Emil Åberg (artist)

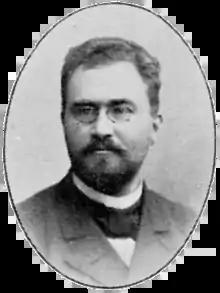
Photo of Emil Åberg from Svensk Portraättgalleri Vol XX

Oskar Filip Emil Åberg (2 January 1864 – 27 March 1940) was a Swedish painter, graphic artist, illustrator, animator, and director.